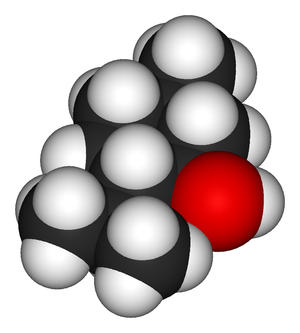
Le menthol est un composé organique covalent obtenu soit par synthèse, soit par extraction à partir de l'huile essentielle de menthe poivrée ou d'autres huiles essentielles de menthe. Le stéréoisomère le plus courant du menthol est le-menthol, de configuration. Il appartient à la famille des monoterpénols.